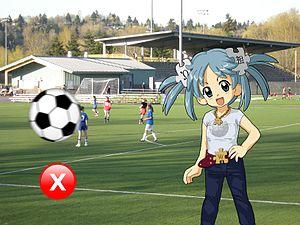
Un quick time event est, dans le jeu vidéo, un élément de gameplay de type action contextuelle consistant en une phase particulière où l'exécution des indications affichées à l'écran dans un temps imparti conditionne une issue pré-calculée. Elle consiste à limiter le joueur dans son contrôle du personnage à seulement quelques touches qui s'affichent à l'écran. Ces touches s'affichent les unes après les autres tout le long de la cinématique, et de manière rapide et inattendue, pour surprendre le joueur qui doit appuyer sur les touches simultanément à leur affichage. Malgré la simplicité de ces phases de jeu, la concentration et les réflexes du joueur sont mis à contribution durant un quick time event. Ces séquences accrochent particulièrement l'attention du joueur, en lui permettant de participer à des scènes vidéos qui sont habituellement passives ou de modifier dans des proportions variables la suite des événements selon qu'il réussit ou non une partie ou la totalité de la séquence QTE.